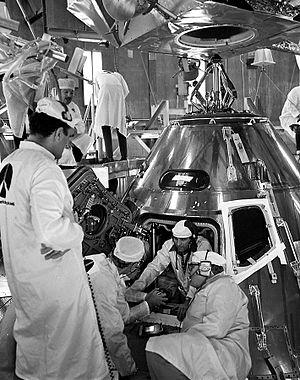
Mission Apollo 17
Apollo 17 est la dernière mission du programme spatial Apollo à emmener des hommes à la surface de la Lune. Avec cette mission, l'agence spatiale américaine, la NASA, conclut le projet lancé en 1961 par le président John F. Kennedy qui avait pour objectif d'amener des hommes sur la Lune. Apollo 17 est, comme Apollo 15 et 16, une mission de type J, caractérisée par un important volet scientifique. Le module lunaire utilisé permet aux astronautes de séjourner trois jours sur la surface de la Lune ; les sorties extravéhiculaires peuvent durer jusqu'à huit heures tandis que la mobilité des astronautes est accrue grâce au rover lunaire ; le vaisseau Apollo emporte des expériences scientifiques mises en œuvre en surface mais également en orbite.